Nicholas Chain Bridge

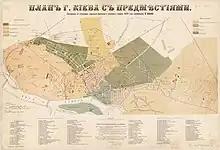
An 1879 map of Kyiv, showing the railway bridge and the Nicholas Bridge, then the only permanent structures across the Dnieper

The British engineer Charles Blacker Vignoles directed the bridge's construction, and Fox, Henderson and Company supplied the ironwork. In 1851 a silver model of the bridge was presented at The Great Exhibition in London. Building started in 1848 and was completed in 1853. The bridge was the largest at that time in Europe.